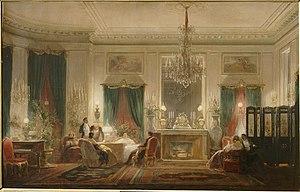
Salon de la Princesse Mathilde - 24 rue de Courcelles, Paris. Musée national du château de Compiègne.
La rue de Courcelles est une voie des 8ᵉ et 17ᵉ arrondissements de Paris.
L’hôtel de la Princesse Mathilde est un hôtel particulier situé à Paris en France.
Mathilde Létizia Wilhelmine Bonaparte, plus connue par son titre princesse Mathilde, née le 27 mai 1820 à Trieste et morte le 2 janvier 1904 à Paris, est une représentante de la maison Bonaparte.